Ray Wehba

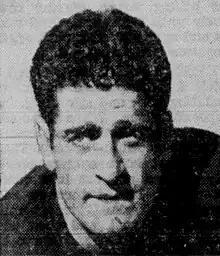
Wehba, circa 1942

Ray Wehba (August 16, 1916 – June 2, 2003) was a player in the National Football League (NFL). He first played with the Brooklyn Dodgers during the 1943 NFL season before playing with the Green Bay Packers during the 1944 NFL season.